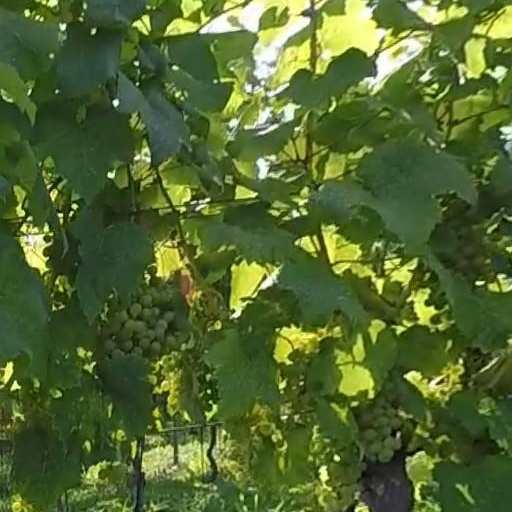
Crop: grape